Chinnaravuru railway station

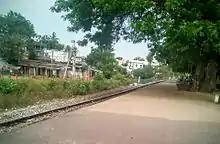
Railway platform of Chinnaravuru station

The station has rooftop solar panels installed by the Indian railways, along with various railway stations and service buildings in the country, as a part of sourcing 500 MW solar energy.